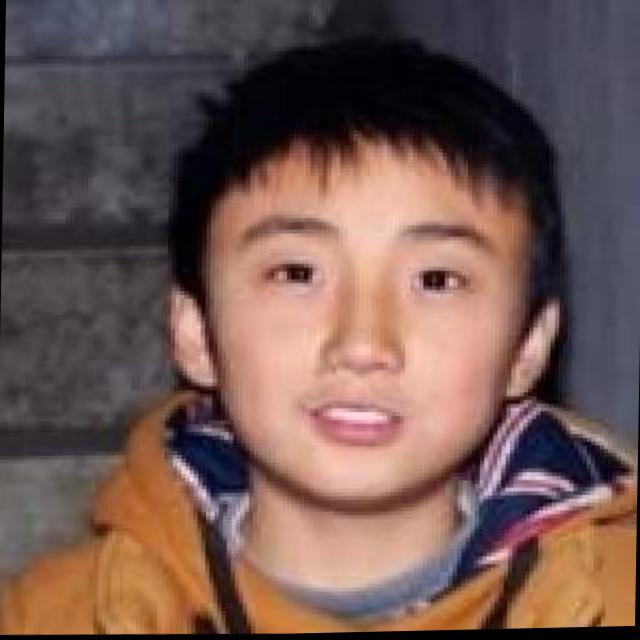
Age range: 0-12